Maya Ali

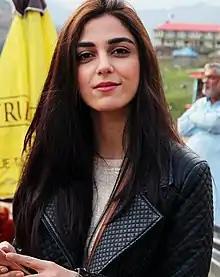
Ali in 2016

In 2016, Ali had her breakthrough role in Haseeb Hassan's "Mann Mayal" opposite Hamza Ali Abbasi. "The News International's" Aamna Haider Isani found Ali to "go overboard every now and then" but described it as "refreshing" to watch "a female protagonist who is boisterous and lively and unafraid to speak her mind". The drama became one of the highest rated and viewed of all time and Ali earned the Lux Style Award for Best Television Actress. She then appeared among an ensemble in the positively received romance "Sanam", once again directed by Haseeb Hassan.